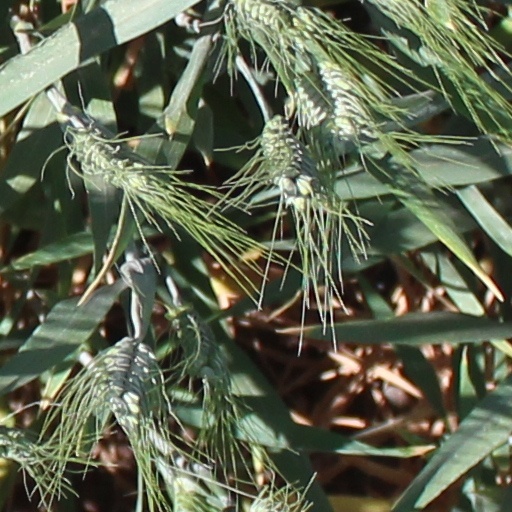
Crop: wheat